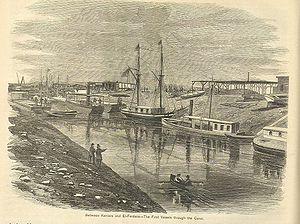
Le canal de Suez, en arabe قناة السويس, qanāt as-suwēs, est un canal situé en Égypte, long de 193,3 km, large de 280 à 345 m et profond de 22,5 m, qui relie, via trois lacs naturels, la ville portuaire de Port-Saïd en mer Méditerranée et la ville de Suez dans le golfe de Suez, permettant ainsi de relier les deux mers.